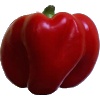
Label: Pepper Red 1